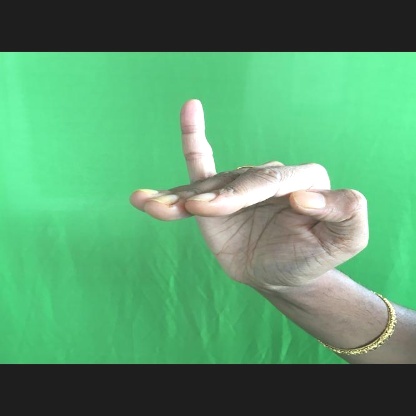
Mudra: Hamsapaksha